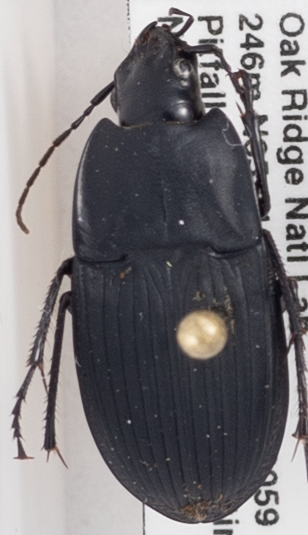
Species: Dicaelus furvus
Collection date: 2018-08-16
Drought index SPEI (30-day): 0.756
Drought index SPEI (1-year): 0.03
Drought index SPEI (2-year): -0.03